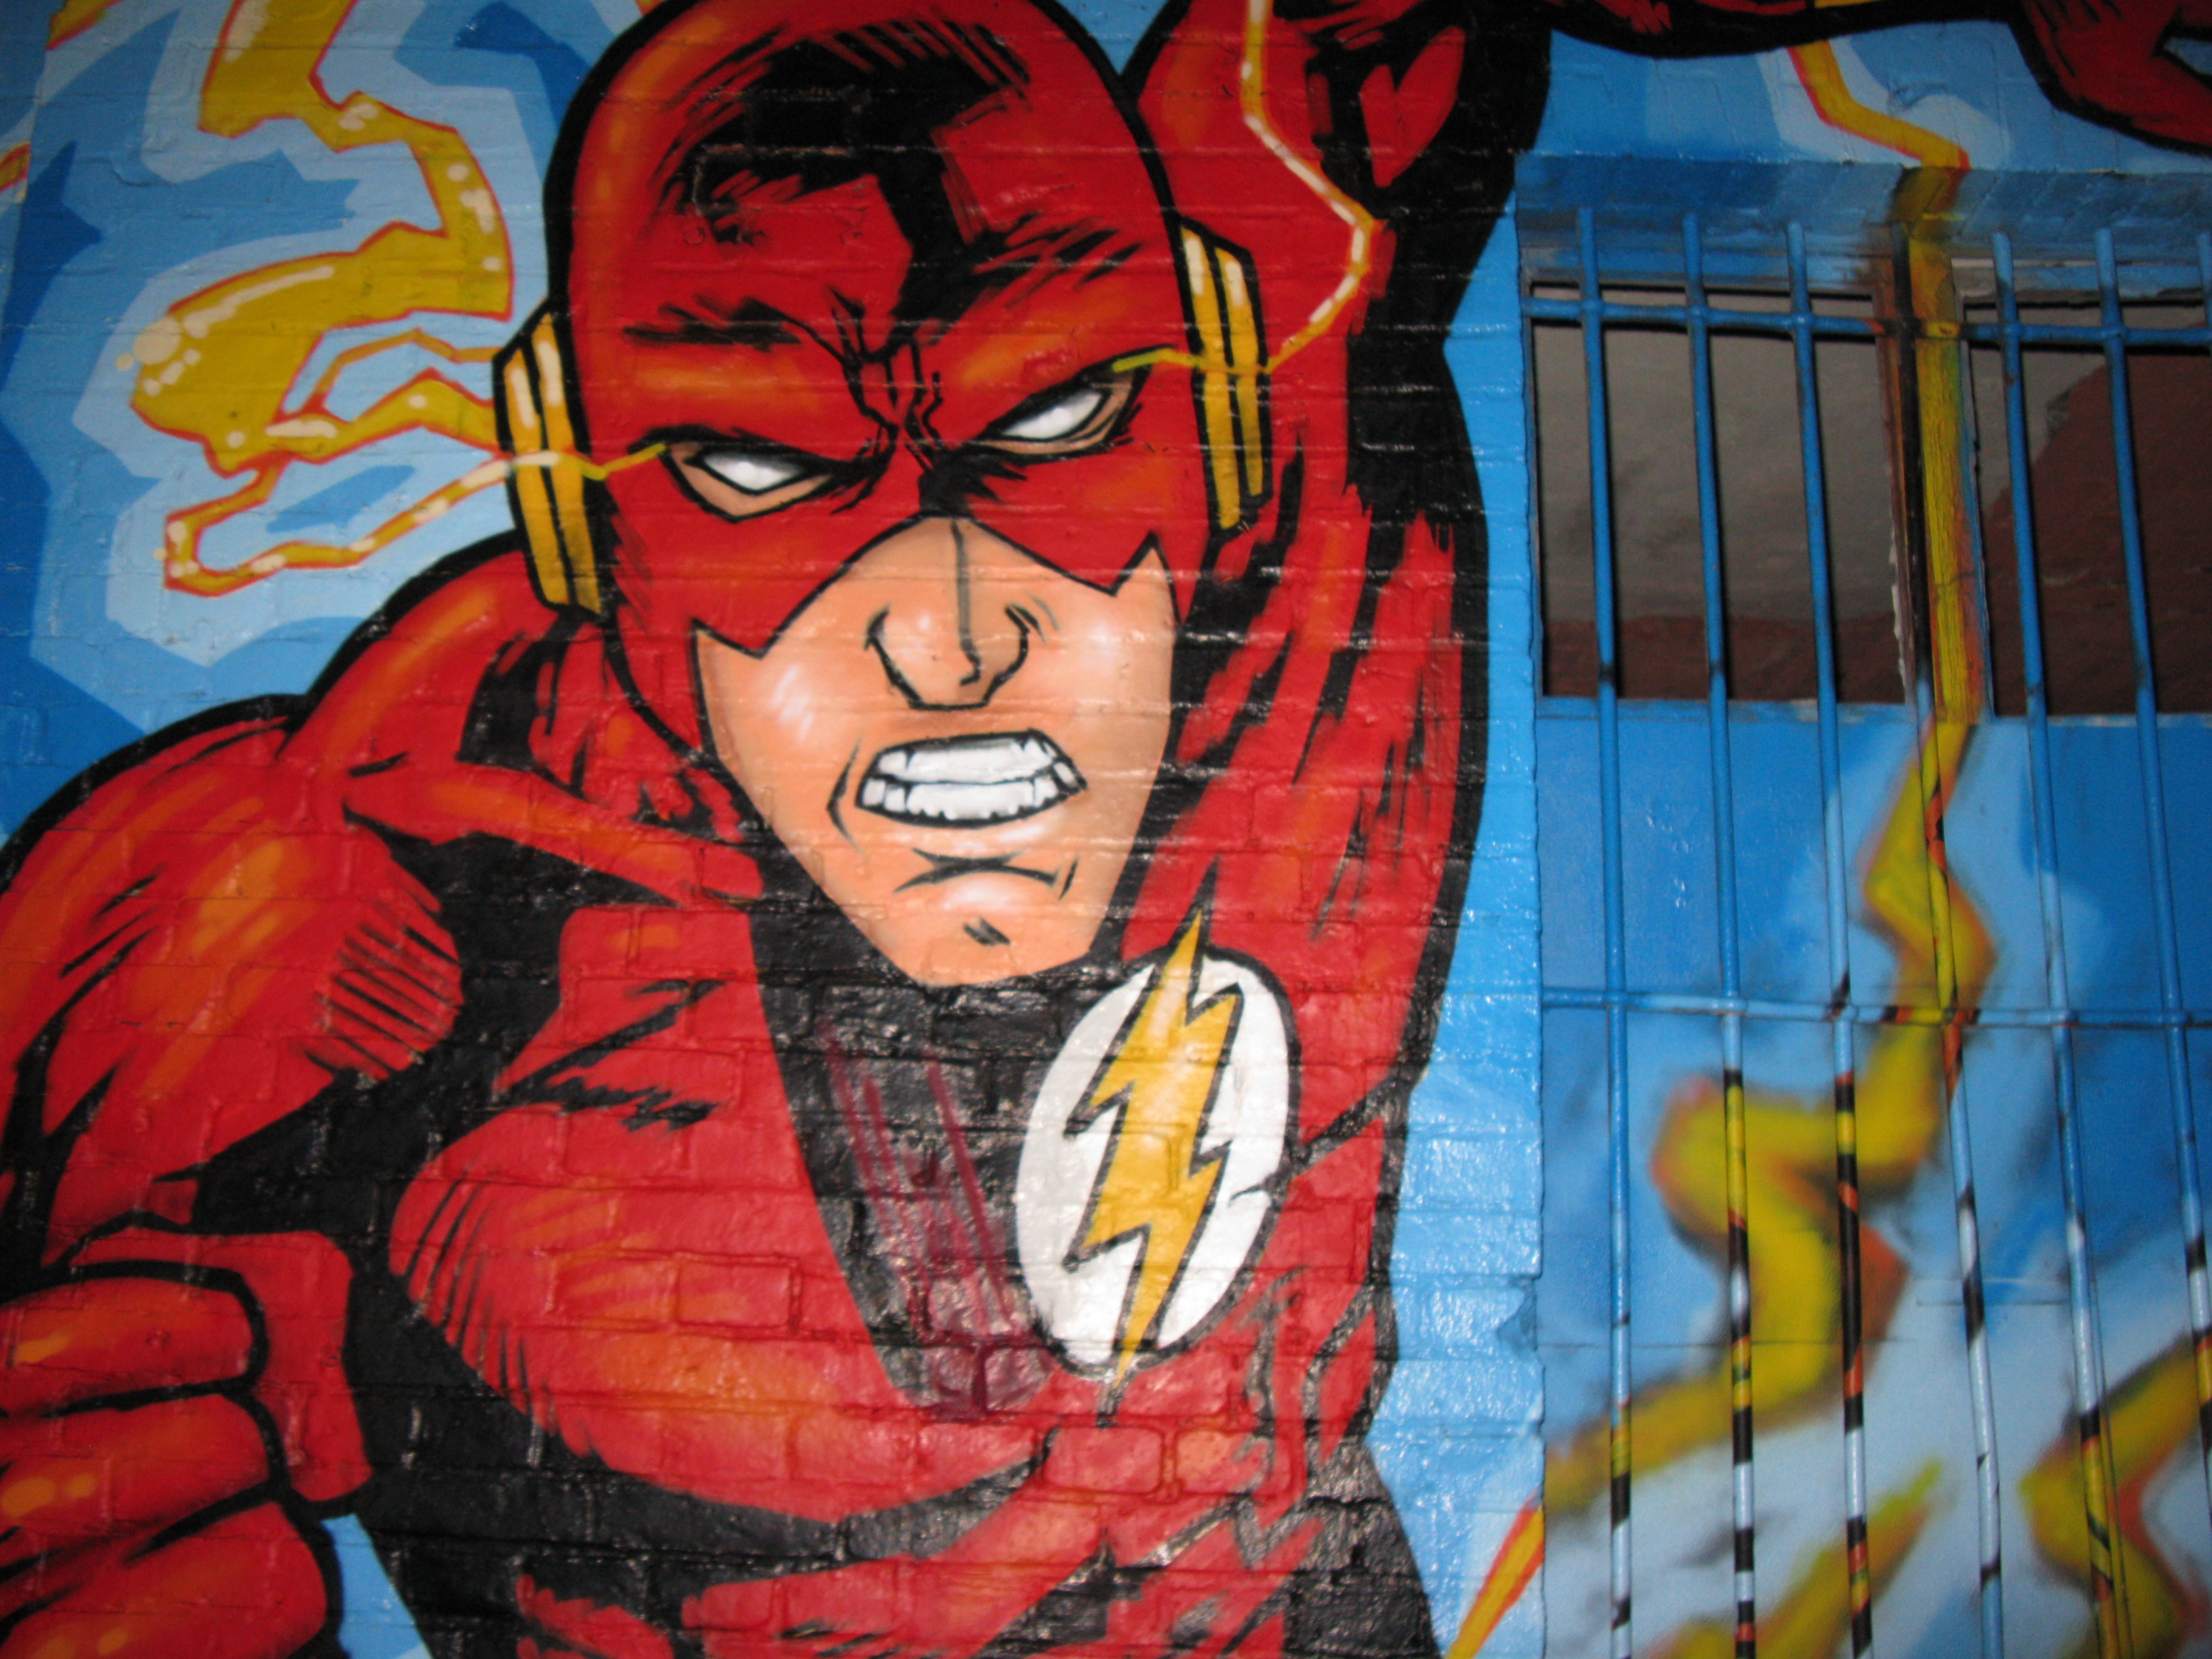
color, graffiti, painting, street art, art, mural, berlin, action hero